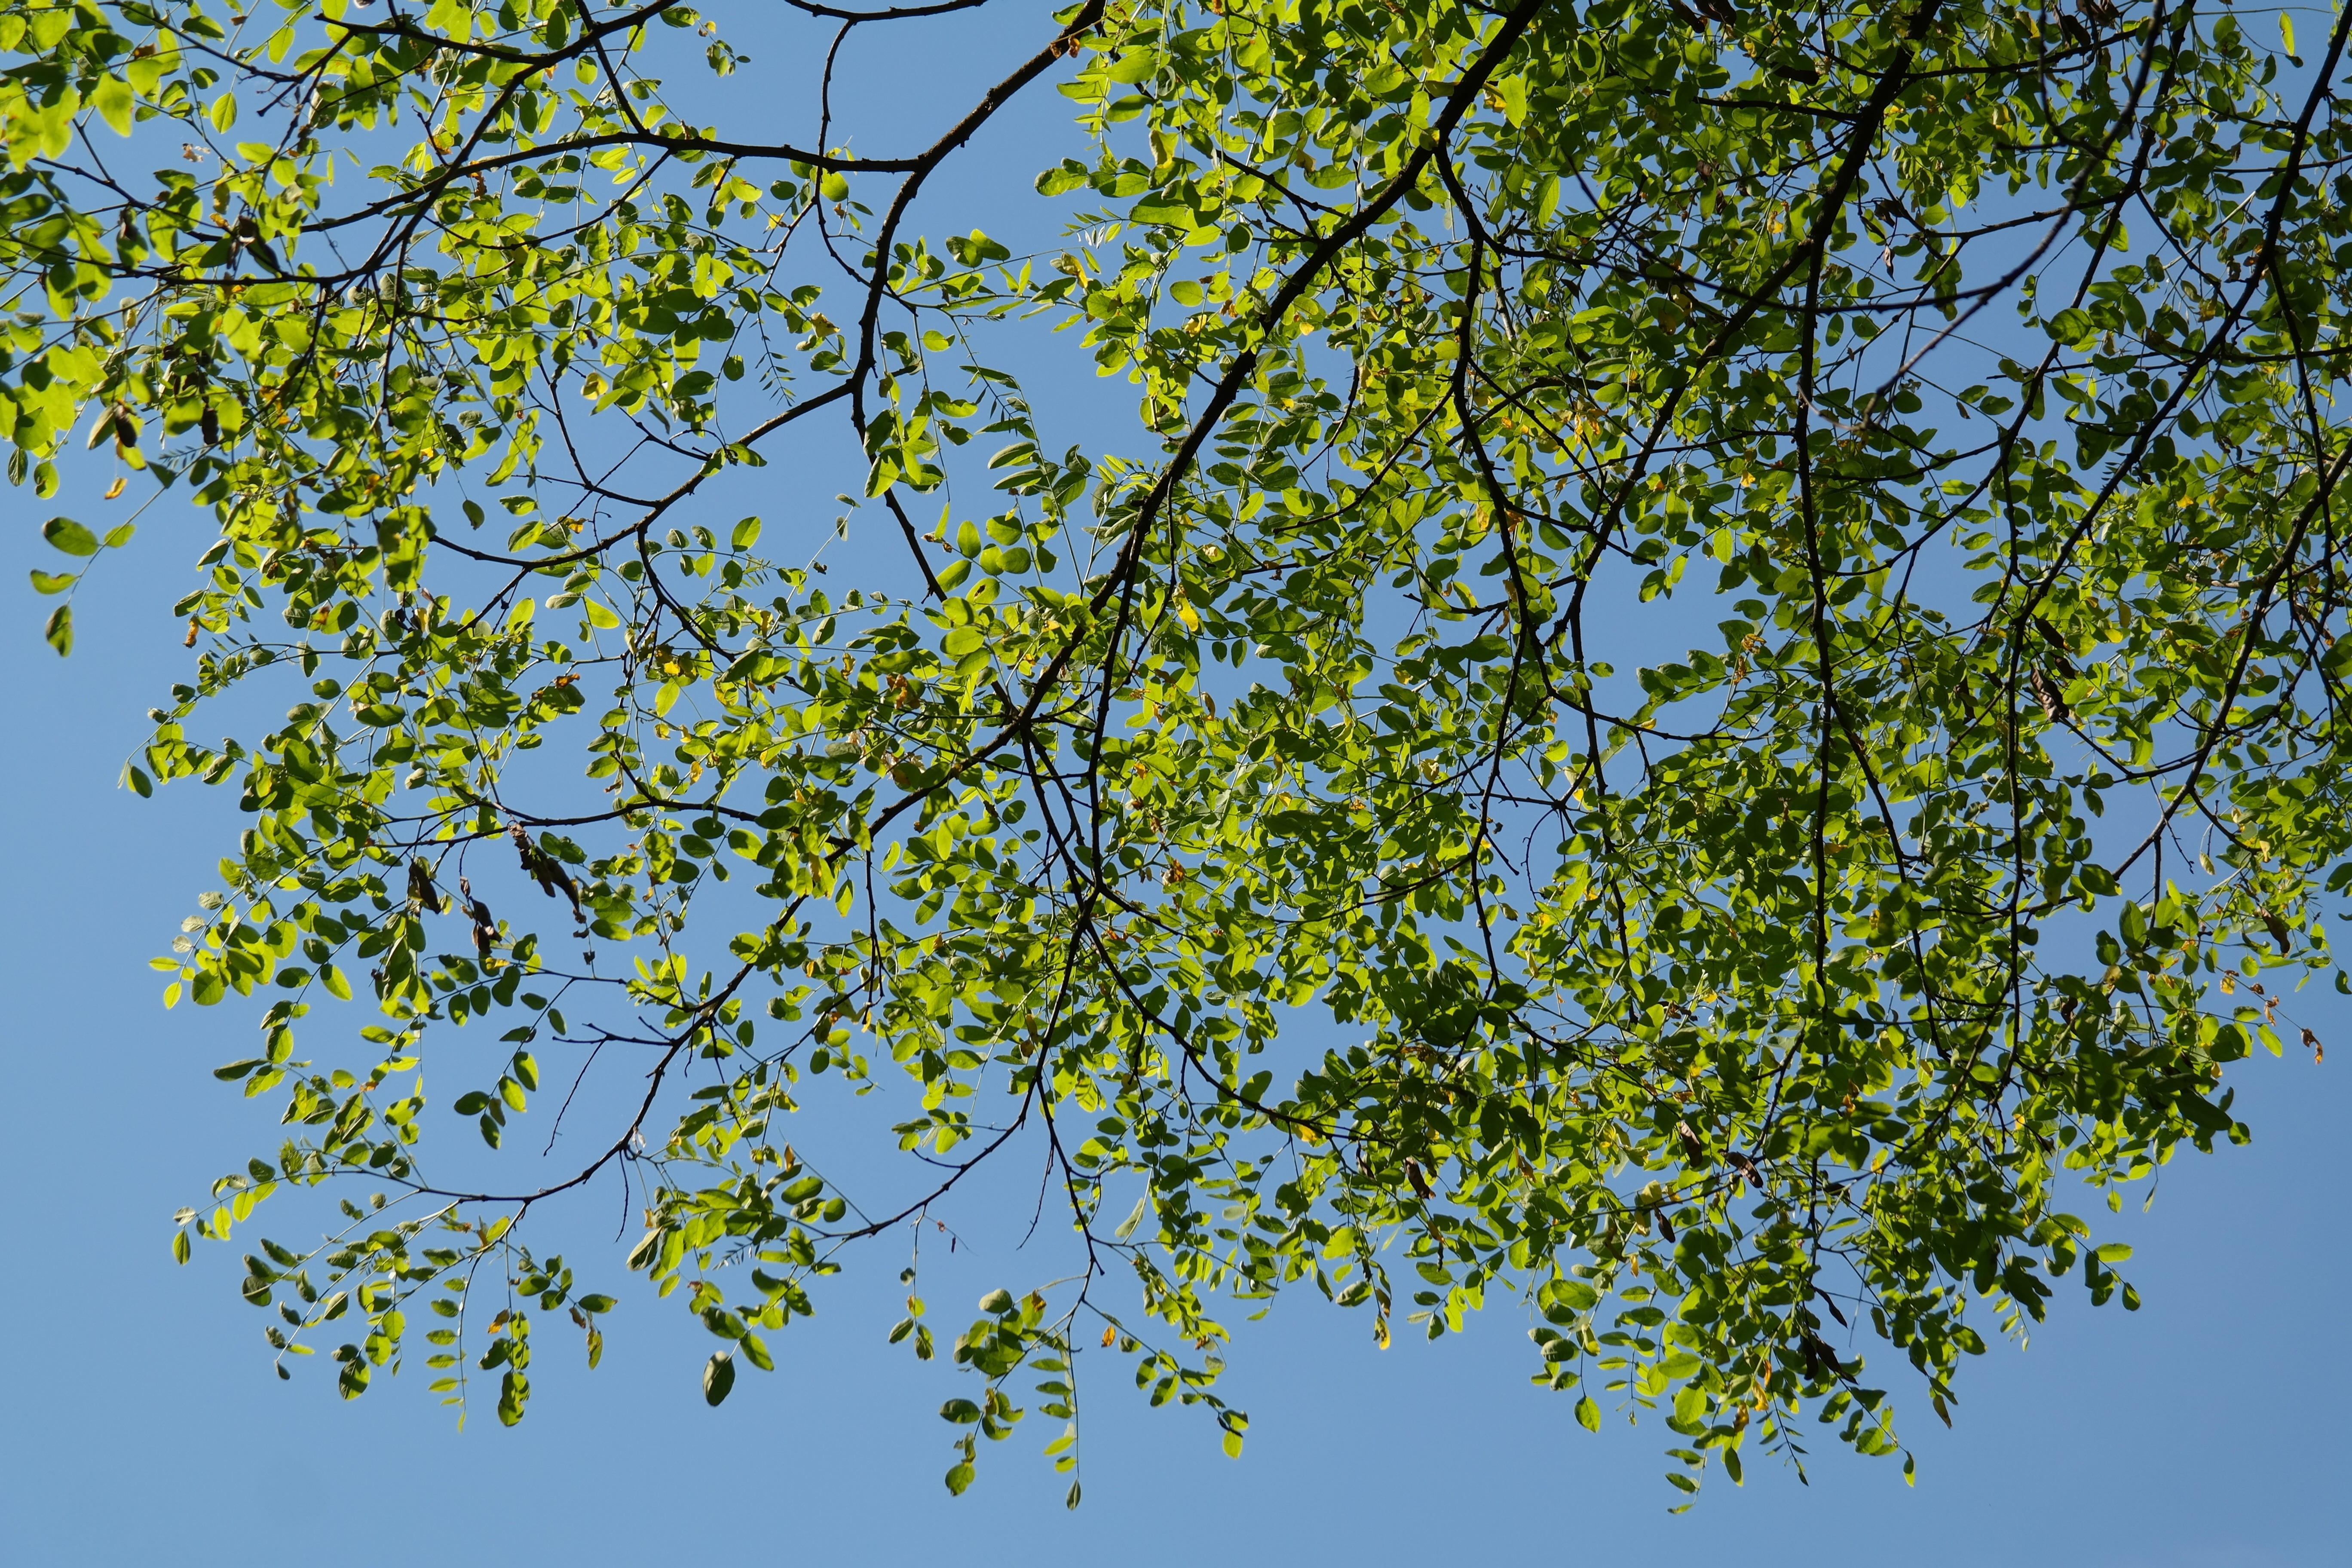
tree, branch, blossom, plant, sunlight, leaf, flower, green, birch, botany, deciduous tree, leaves, shrub, deciduous, ecosystem, flowering plant, maidenhair tree, robinia pseudoacacia, robinia, summer green deciduous tree, false acacia, common maple, silver rain, general schotendorn, woody plant, land plant, plane tree family